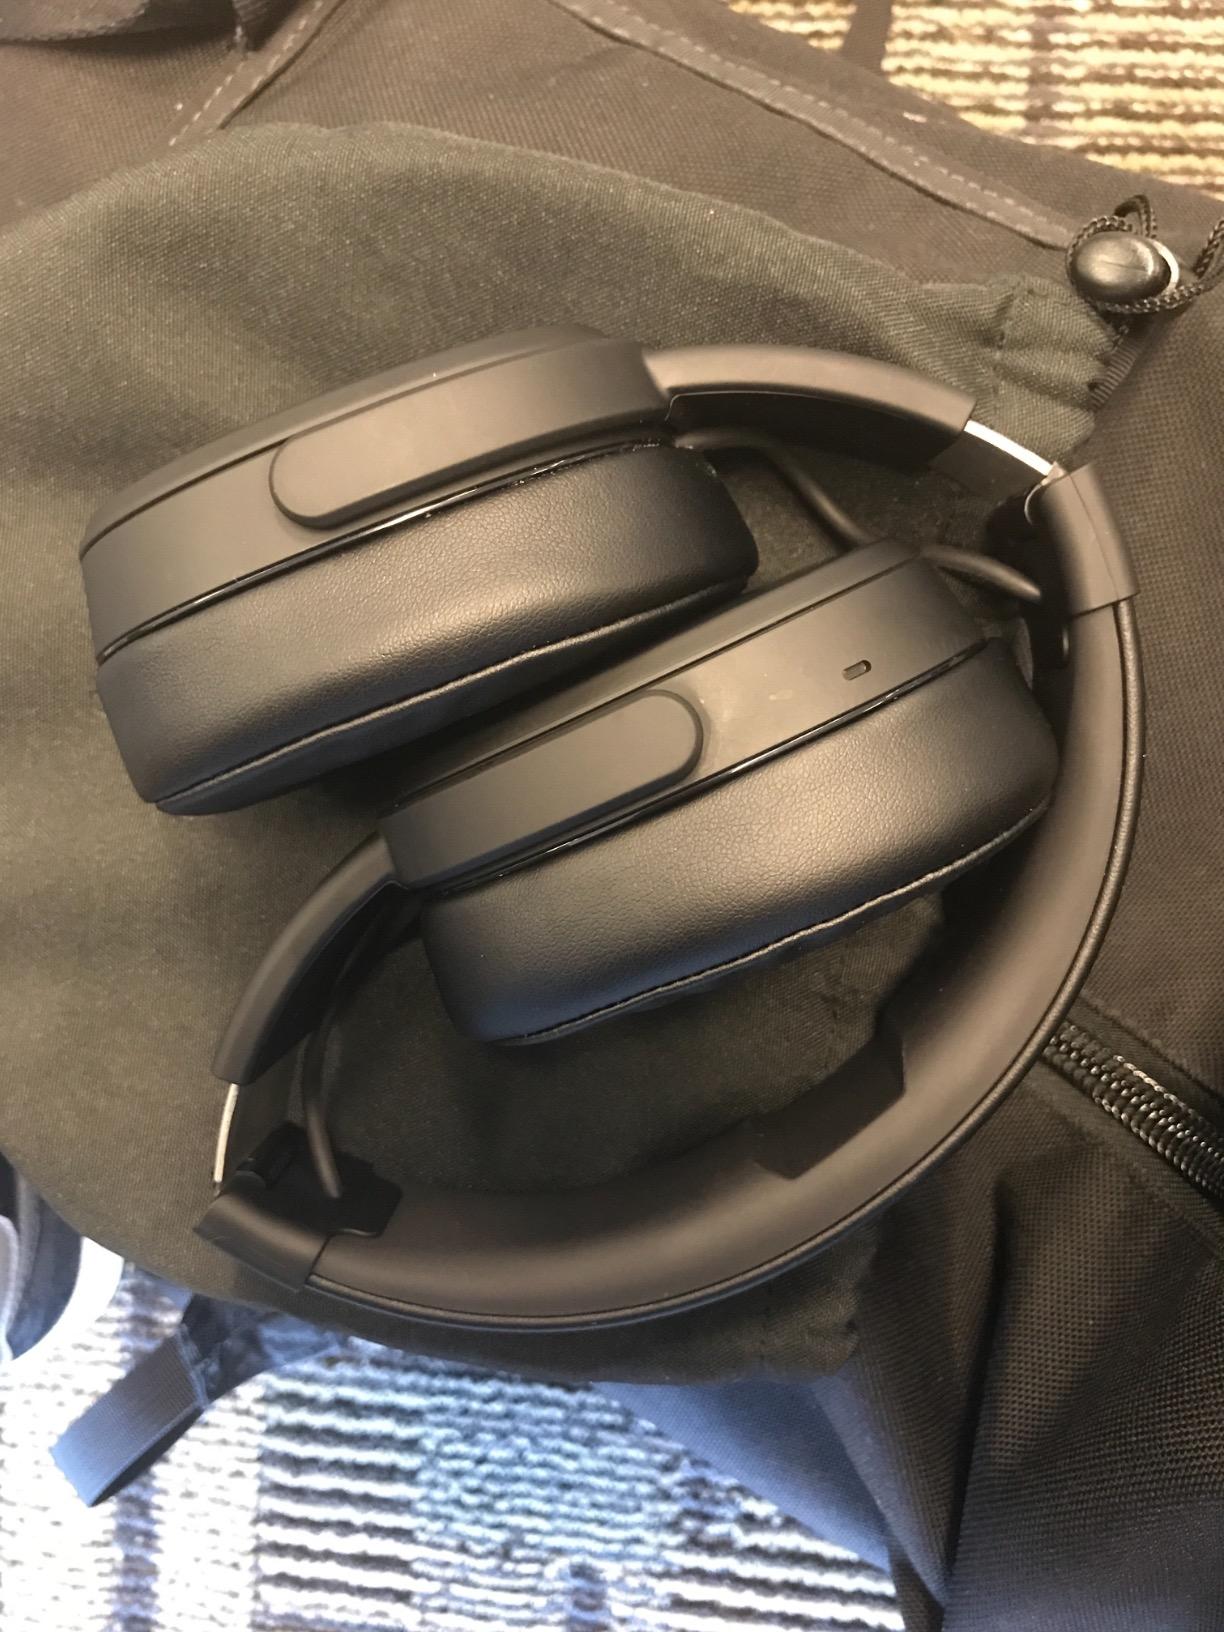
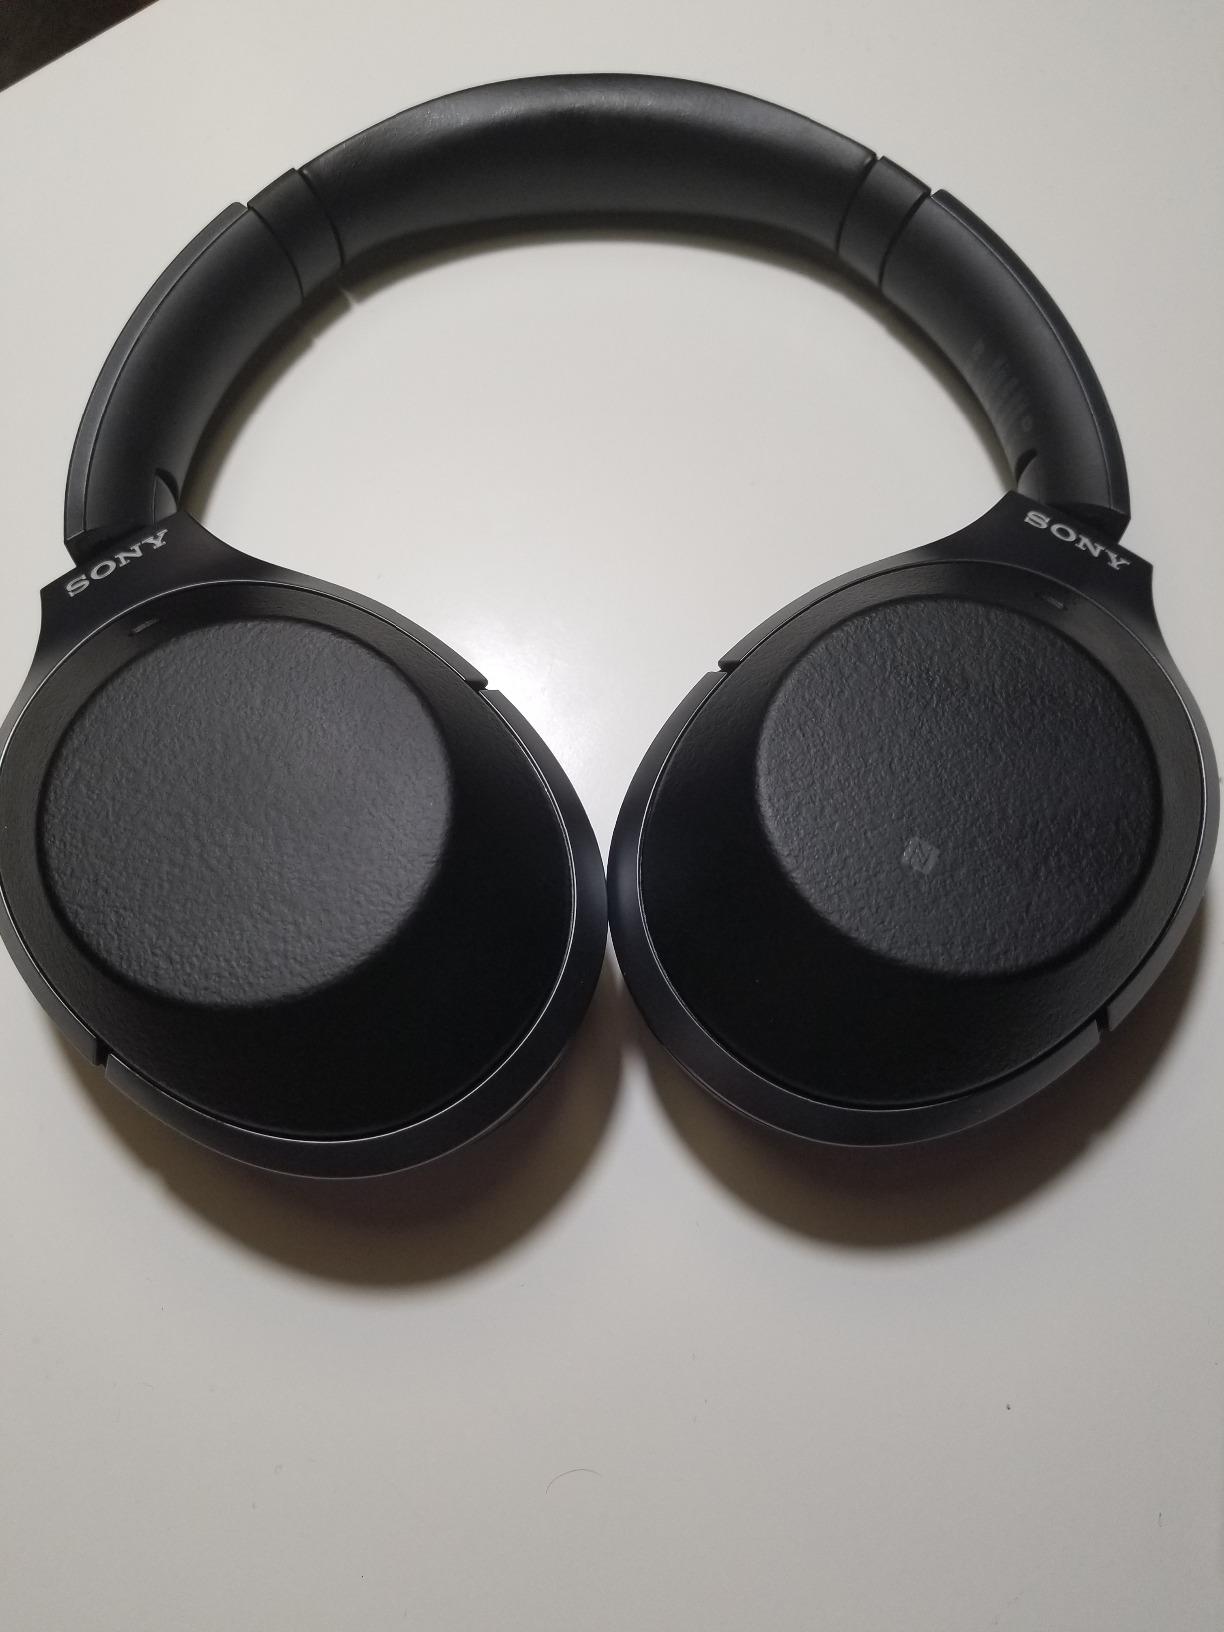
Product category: headphones
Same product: no